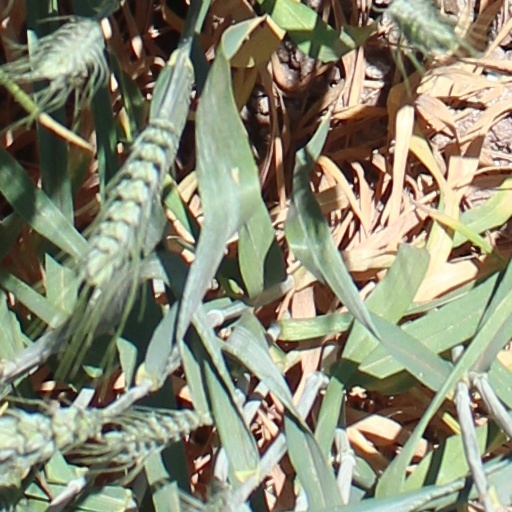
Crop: wheat